World Irish Dance Association

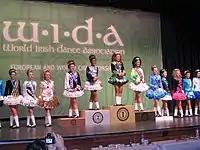
Awards ceremony at the 2013 WIDA World Championships in Düsseldorf

The World Irish Dance Association (WIDA) is an Irish stepdance organisation founded in 2004. It is based primarily in Europe and the United Kingdom, and offers "open platform" competitions that are open to competitors from all Irish dance organisations.